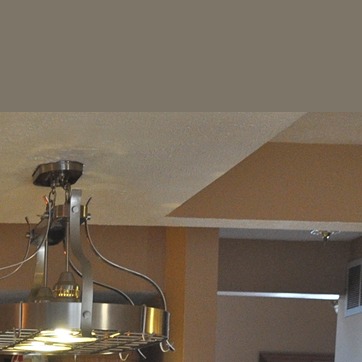
Material: painted